Michael B. Jordan

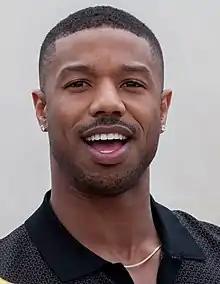
Jordan in 2018

Michael Bakari Jordan (born February 9, 1987) is an American actor, producer, and director. He is best known for his film roles in "Fruitvale Station" (2013), "Creed" (2015), "Black Panther" (2018), "" (2022), and "Sinners" (2025), all of which were written and directed by Ryan Coogler and earned him critical acclaim. Jordan reprised his role of Creed in "Creed II" (2018) and "Creed III" (2023); the latter also marked his directorial debut.